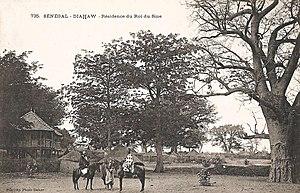
François-Edmond Fortier, Diahaw. Résidence du roi du Sine. Afrique Occidentale - Sénégal.
Le royaume du Sine est un ancien royaume pré-colonial le long de la rive nord du delta du Saloum dans l'actuel Sénégal. Une grande partie de la population du royaume était et est toujours sérère. Les rois portaient le titre de Maad a Sinig ou Mad a Sinig. Le terme Bour Sine est également utilisé principalement par les non-sérères en se référant aux rois sérères. Le mot Bour et ses dérivés tels que Buur est le mot wolof pour roi.